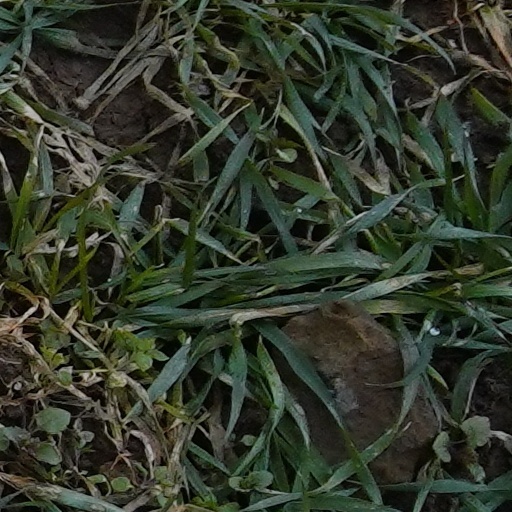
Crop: wheat